Second Anglo-Mysore War

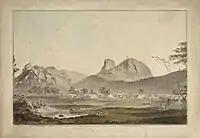
The British Army encamped below the rock of Sholingarh

Coote, though repulsed at Chidambaram, defeated Hyder Ali in succession in the battles of Porto Novo and Sholinghur, while Tipu was forced to raise the siege of Wandiwash, and besieged Vellore instead. The arrival of Lord Macartney as governor of Madras in the summer of 1781 included news of war with the Dutch Republic. Macartney ordered the seizure of Dutch outposts in India, and the British captured the main Dutch outpost at Negapatam after three weeks of siege in November 1781 against defenses that included 2,000 of Hyder Ali's men. This forced Hyder Ali to realize that he could never completely defeat a power that had command of the sea, since British naval support contributed to the victory.